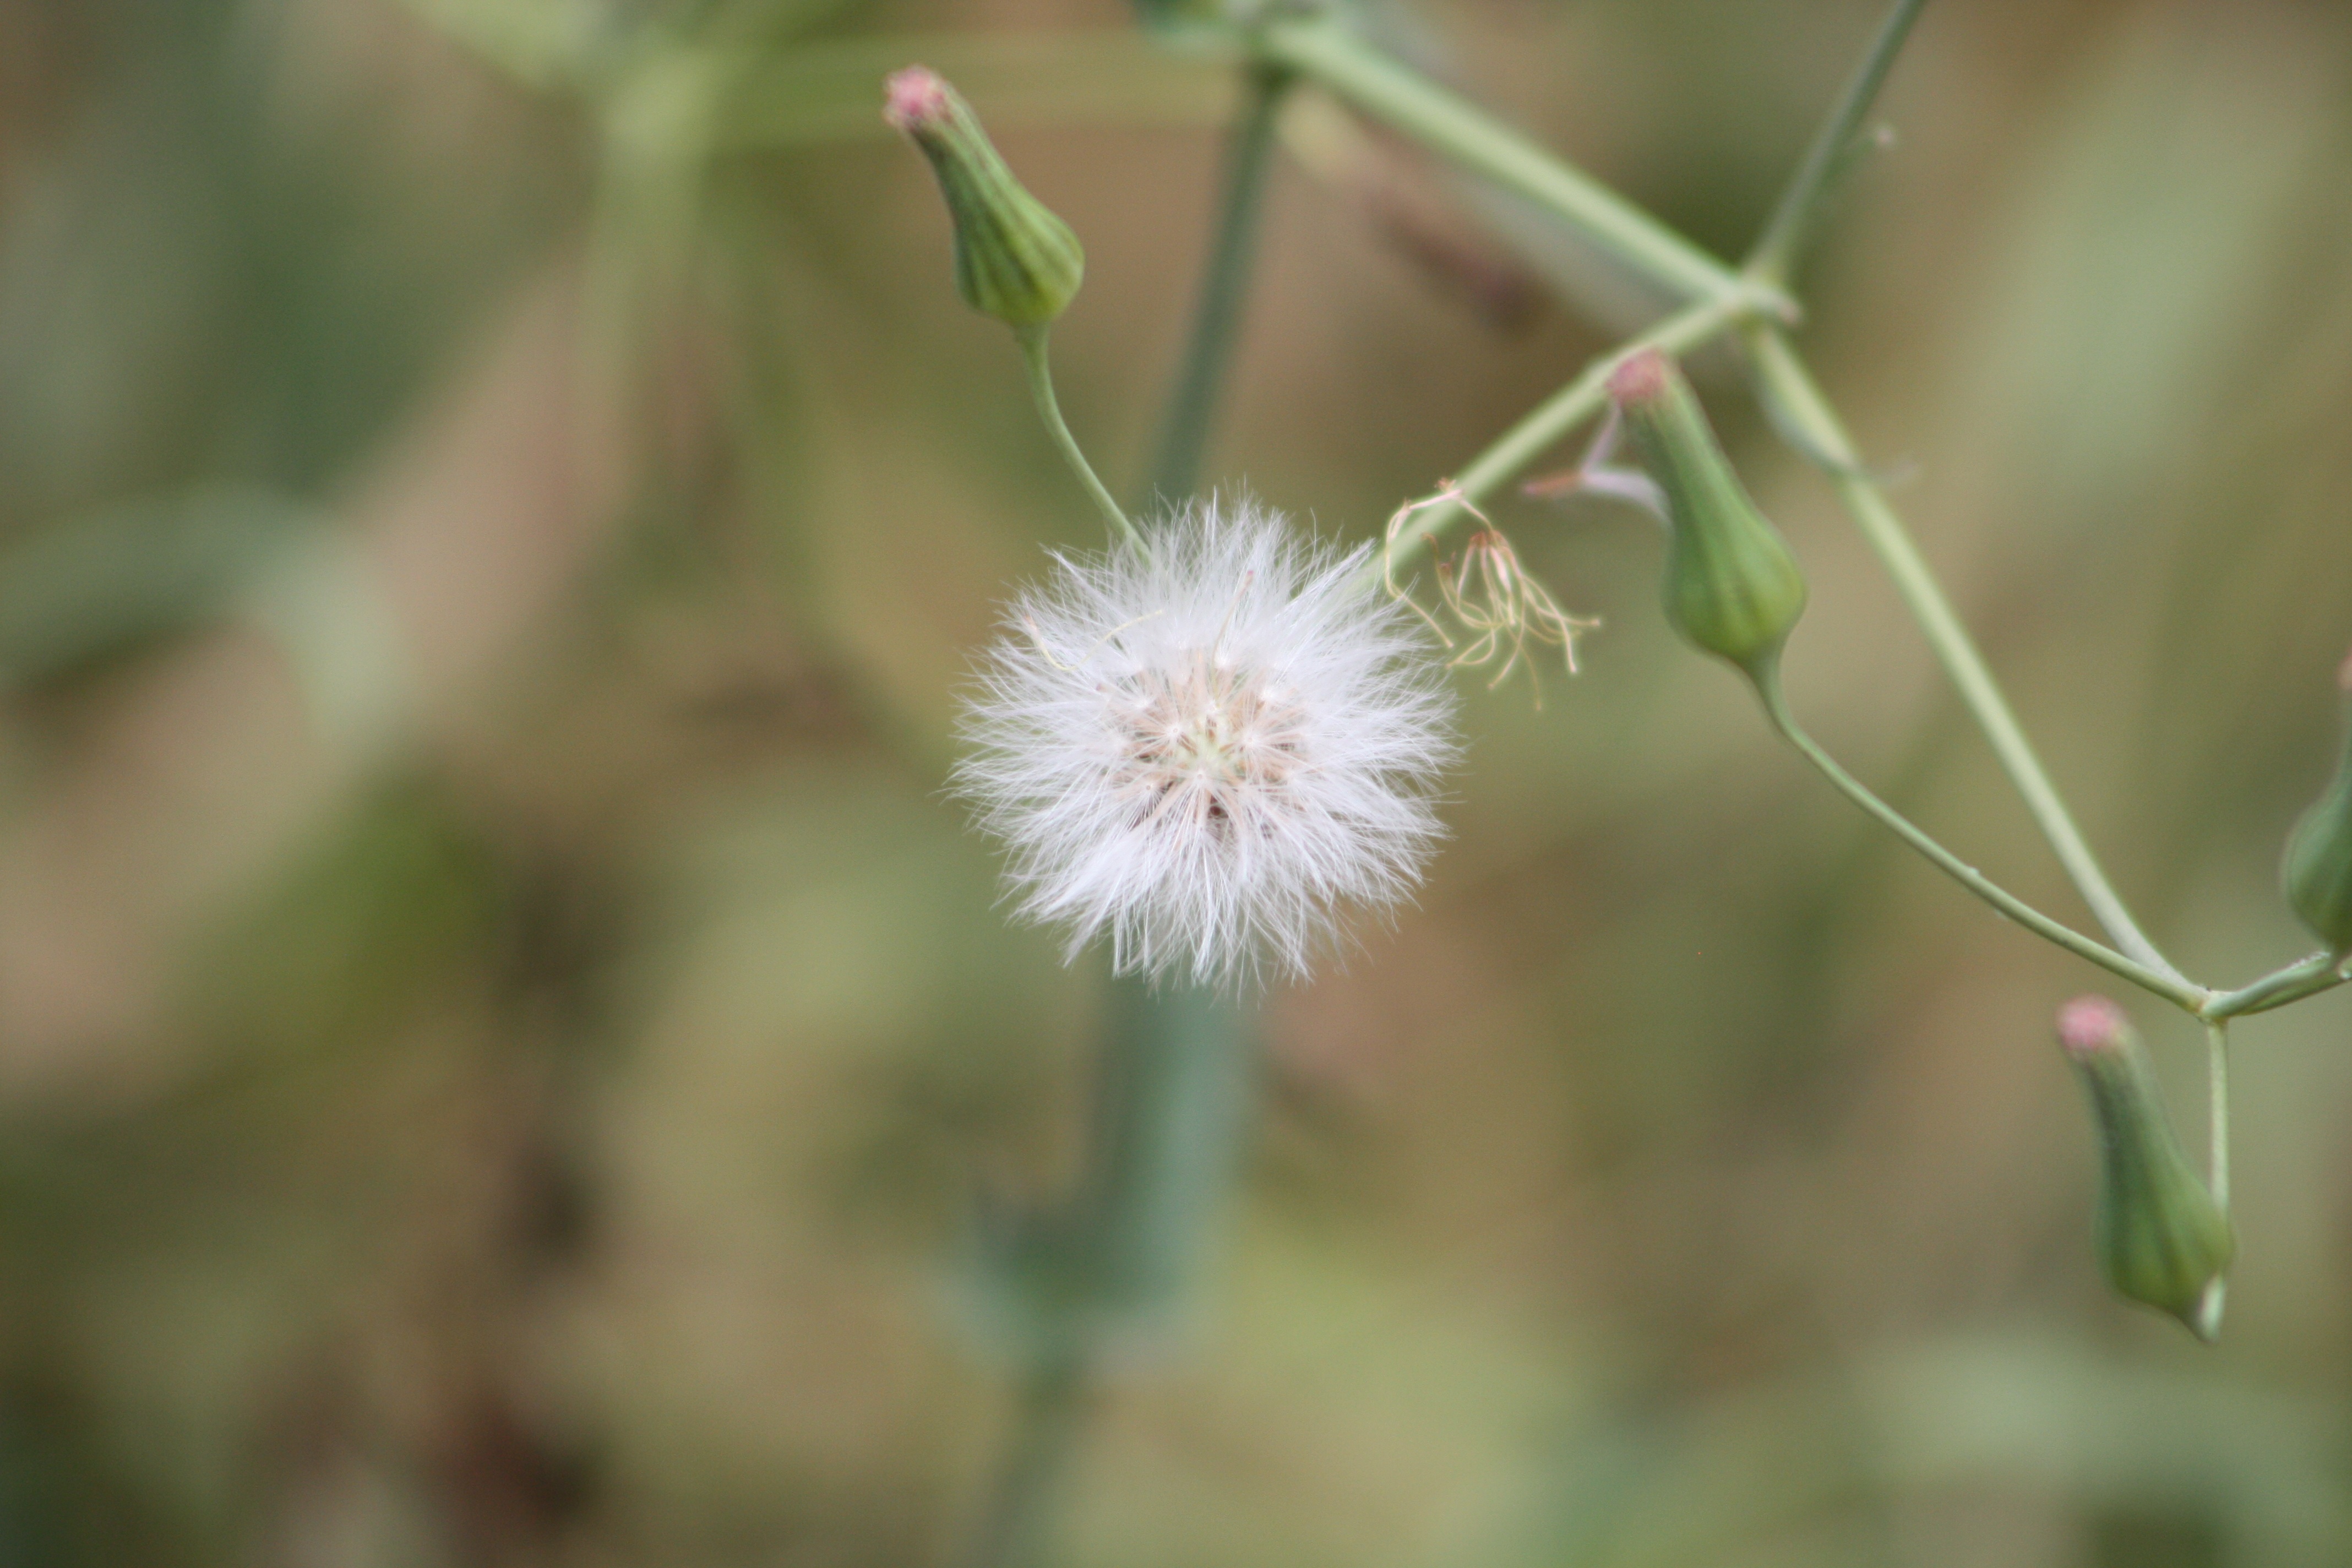
nature, grass, branch, blossom, plant, white, dandelion, flower, green, produce, botany, garden, flora, wildflower, flowers, close up, macro photography, flowering plant, daisy family, grass family, plant stem, land plant, thorns spines and prickles